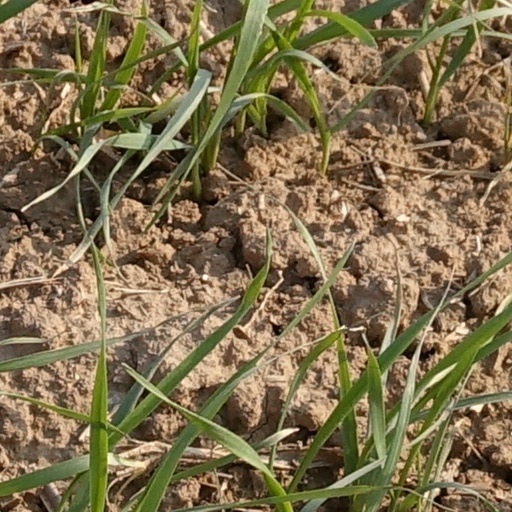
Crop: wheat